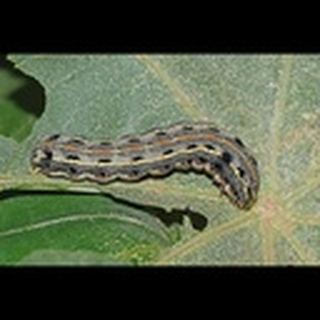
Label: cotton_army_worm